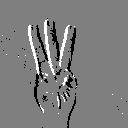
ASL letter: w